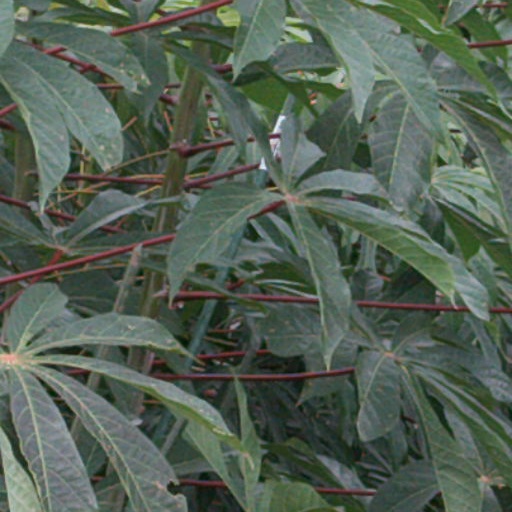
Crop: cassava